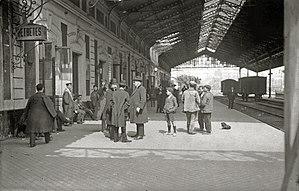
La gare de Saint-Sébastien, aussi connue sous les noms de gare du Nord ou gare d'Atocha, est la principale gare ferroviaire de la ville basque de Saint-Sébastien. Elle a été inaugurée en 1864 et est d'un des plus remarquables monuments de la ville. À proximité directe de la gare se trouve aussi la gare routière de Saint-Sébastien.